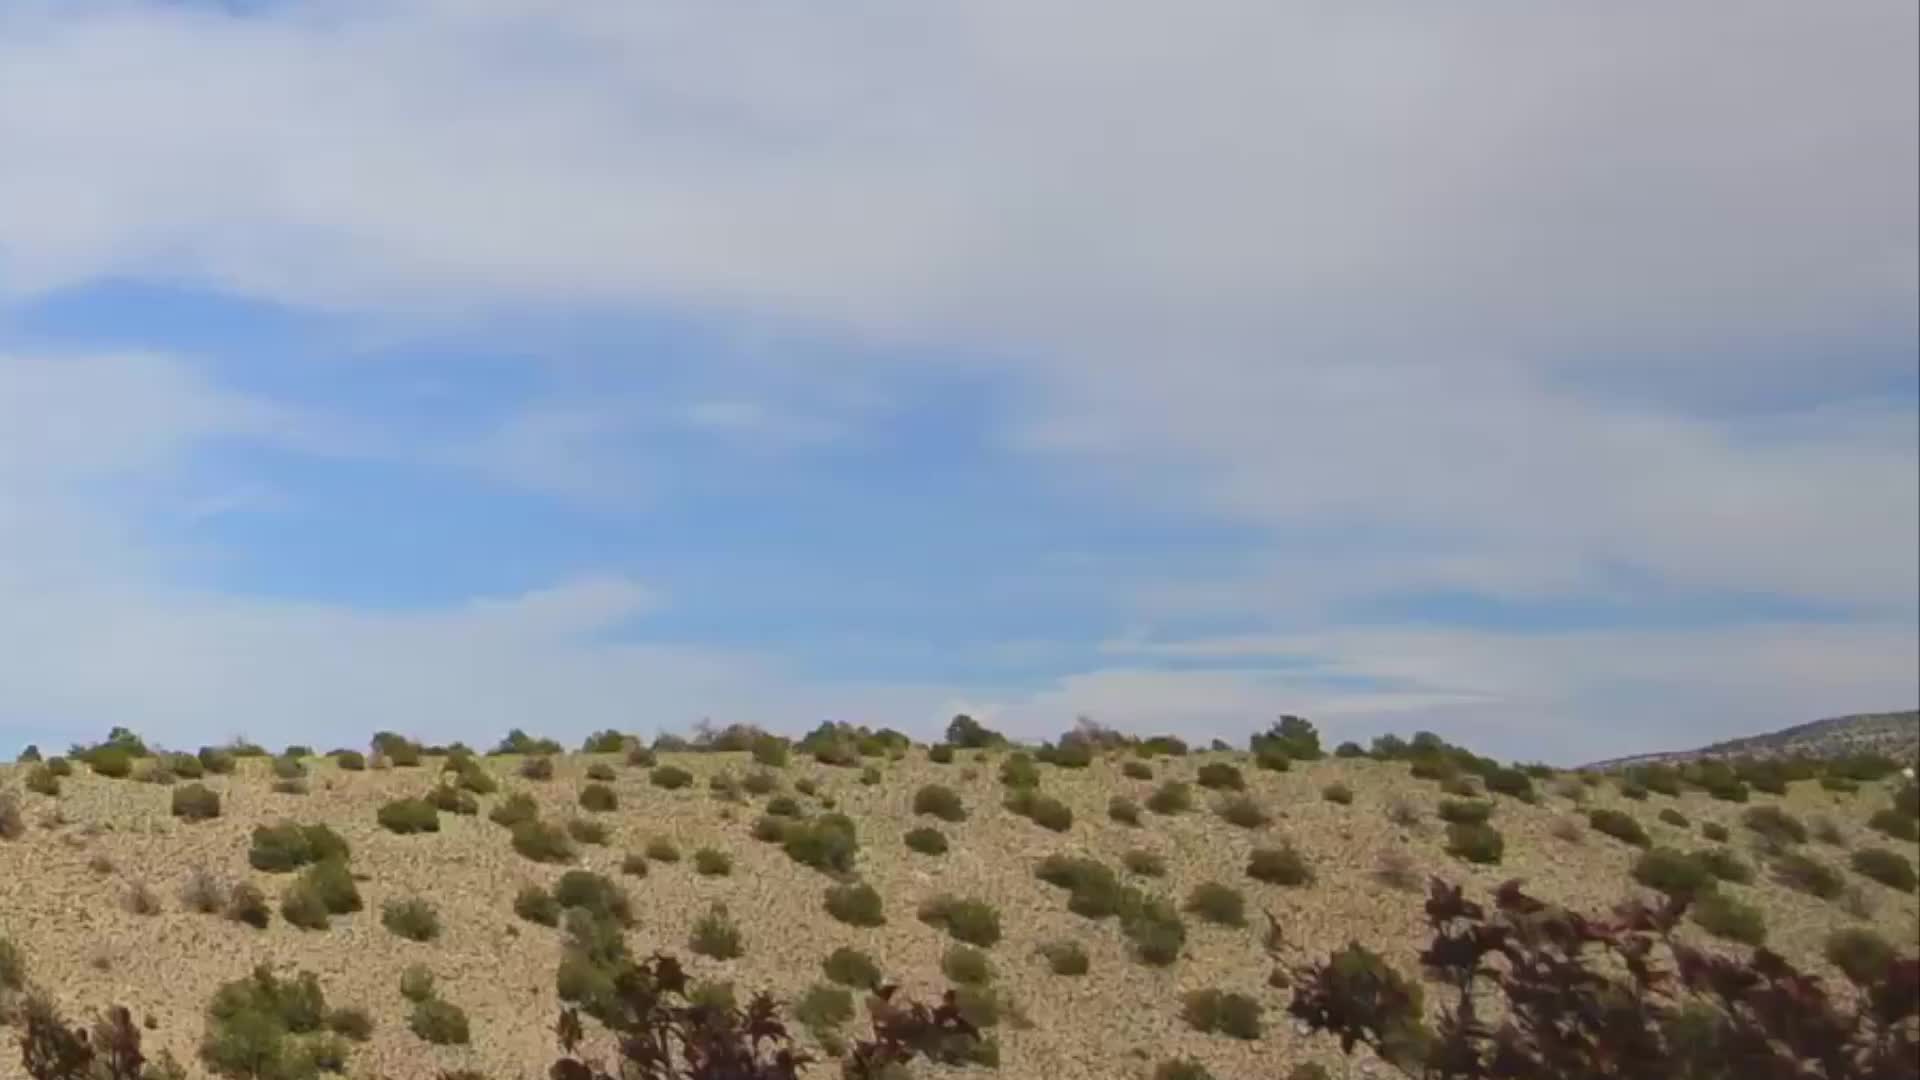
landscape, sky, prairie, hill, desert, panorama, soil, terrain, savanna, plain, timelapse, grassland, badlands, plateau, habitat, nikond800e, ecosystem, steppe, landform, natural environment, geographical feature, aeolian landform